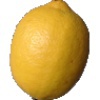
Label: lemon